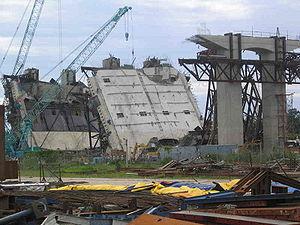
Le pont de Cân Tho est un pont à haubans construit sur un bras du Mékong, le Bassac, près de la ville de Cần Thơ au Viêt Nam. Avec une portée principale de 550 m, il est le plus grand pont à haubans d'Asie du Sud-Est.